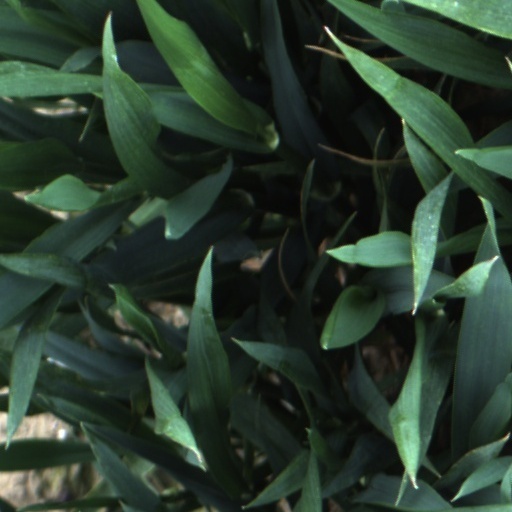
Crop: wheat